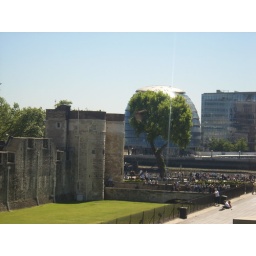
I thought it was a cool picture with the round tree which fits within the round building in the background.